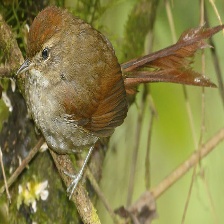
Species: AZARAS SPINETAIL
Scientific name: SYNALLAXIS AZARAE